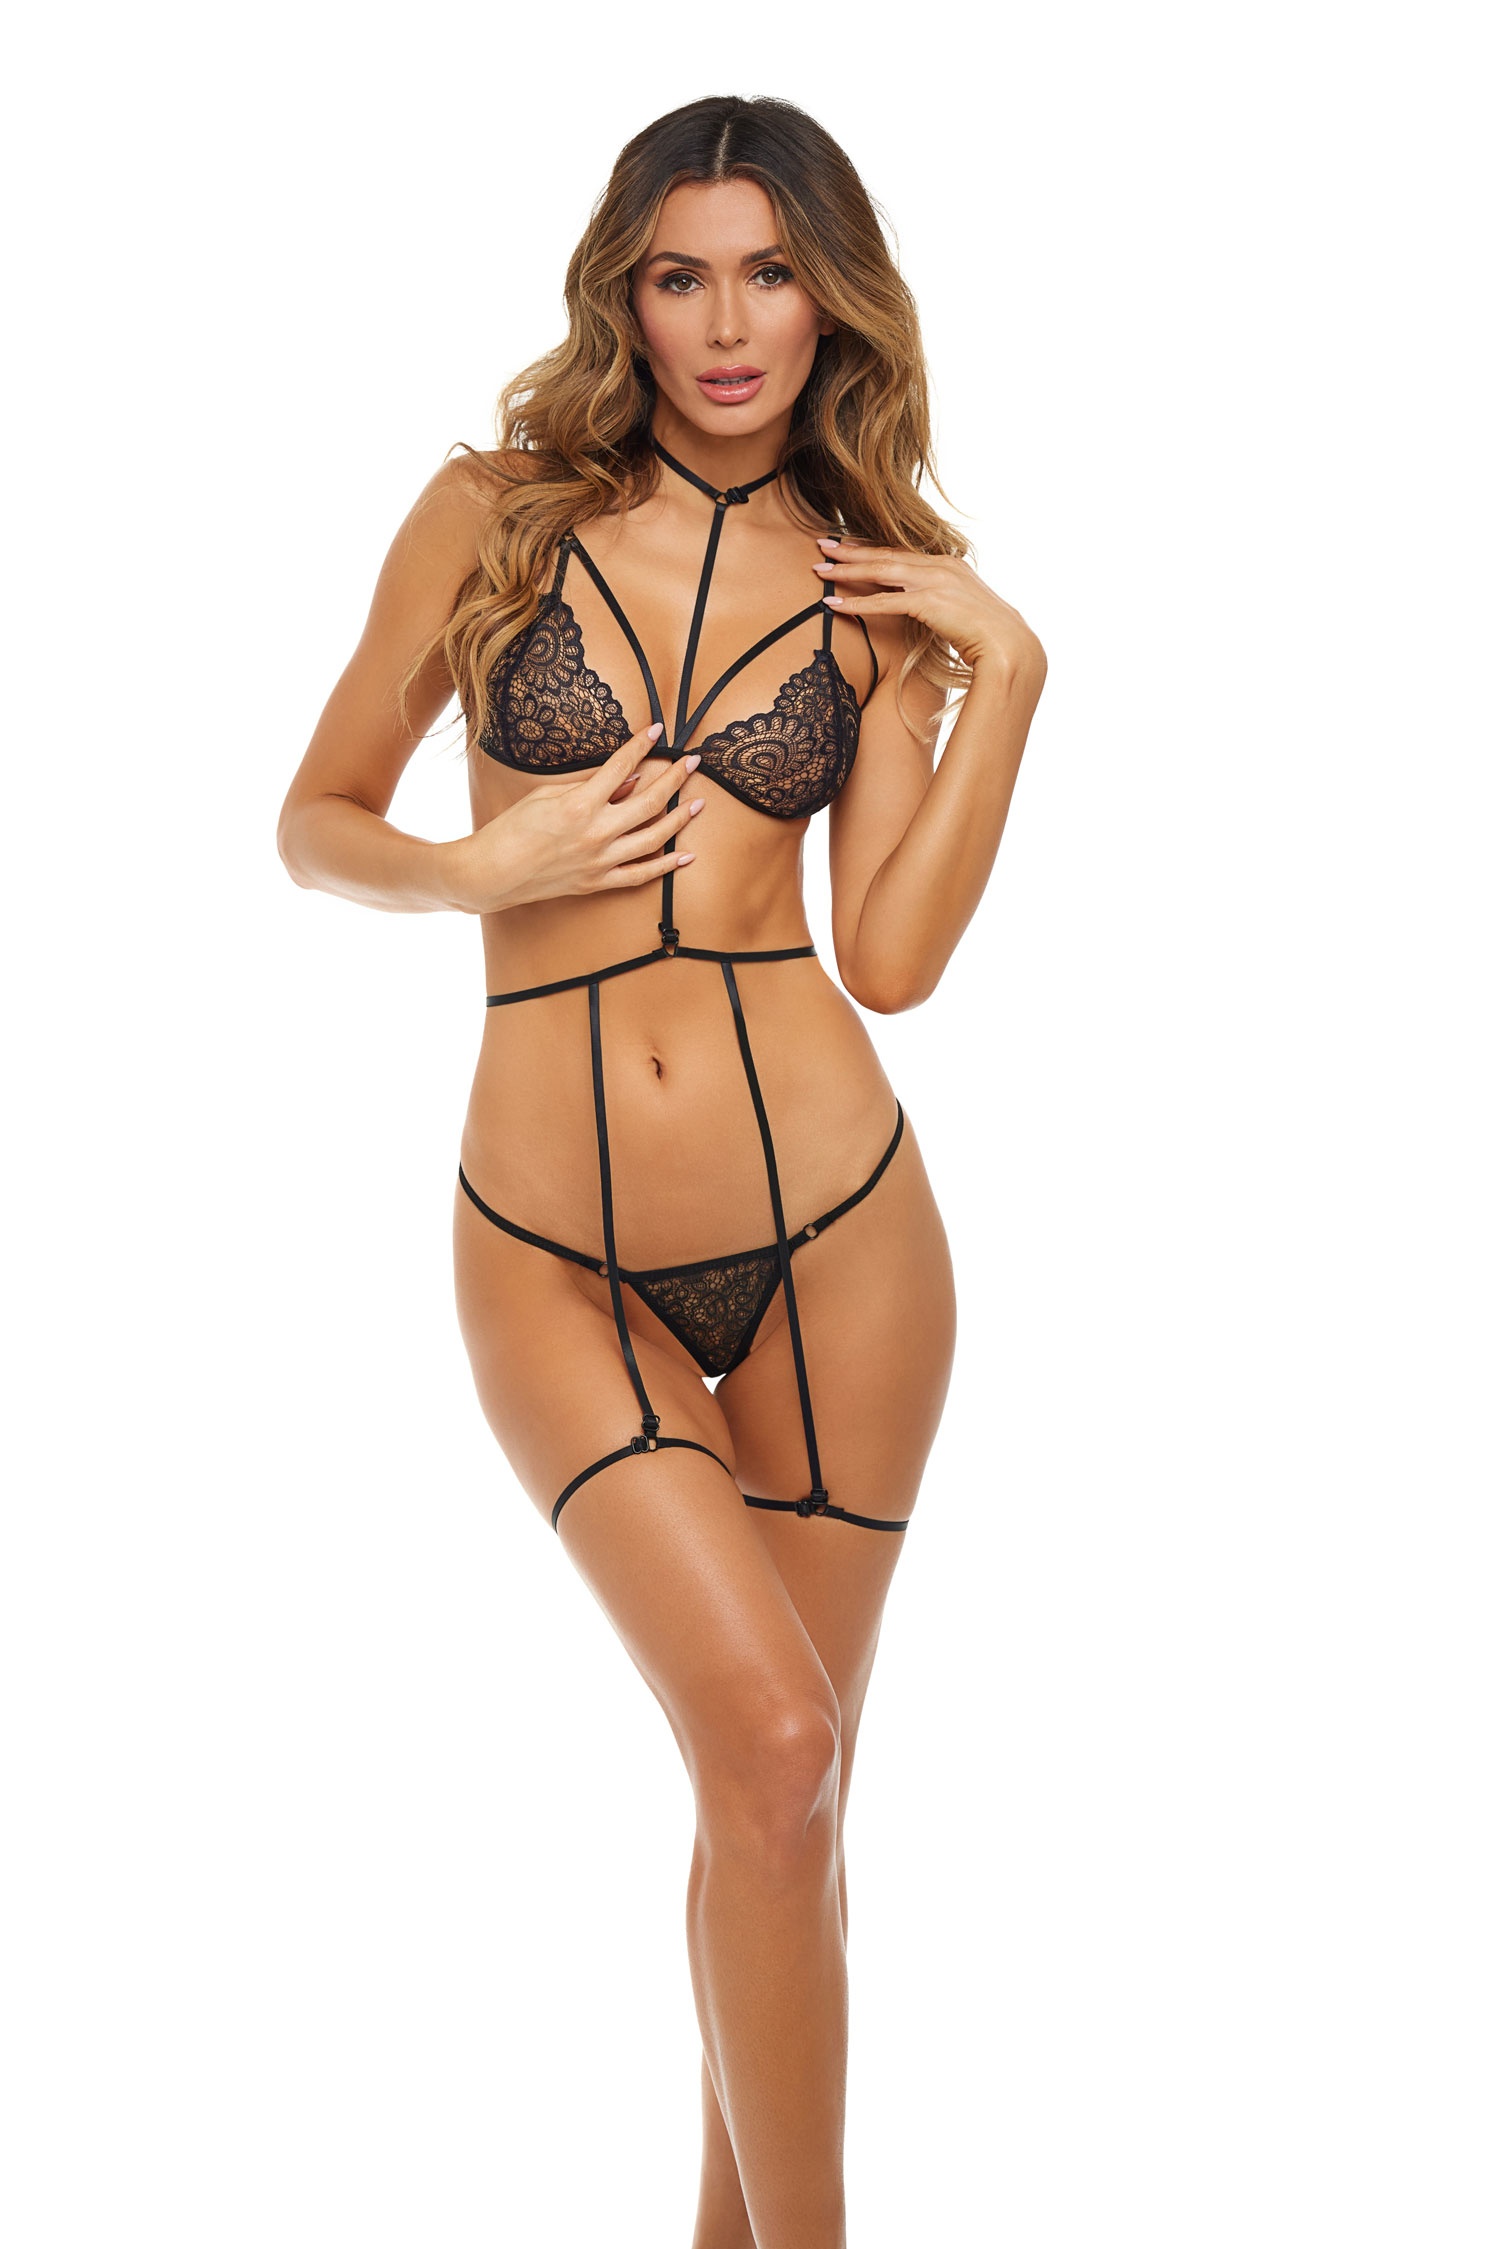
Rene Rofe Been Here Before Strappy Harness Garter Bra Set Black
Been Here Before 3pc Set Material: 90% nylon, 10% spandex Small/Medium fits most 90 -140 lbs Medium/Large fits most 120-160 lbs
Brand: Rene Rofe
Category: Apparel & Accessories > Clothing > Lingerie > Lingerie Accessories > Garters